Laguna (province)

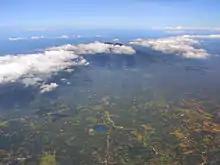
Aerial view of Mount Banahaw

In 1670, a delimitation of borders were made between Lucban, Majayjay and Cavite. The most populous town at that time, Bay, was capital of the province until 1688, when the seat of the provincial government was moved to Pagsanján. Pagsanján would be the provincial seat until 1858 when it was moved once again to Santa Cruz. In 1754, the province of Laguna and Tayabas were divided, with the Malinao River separating the towns of Majayjay and Lucban.